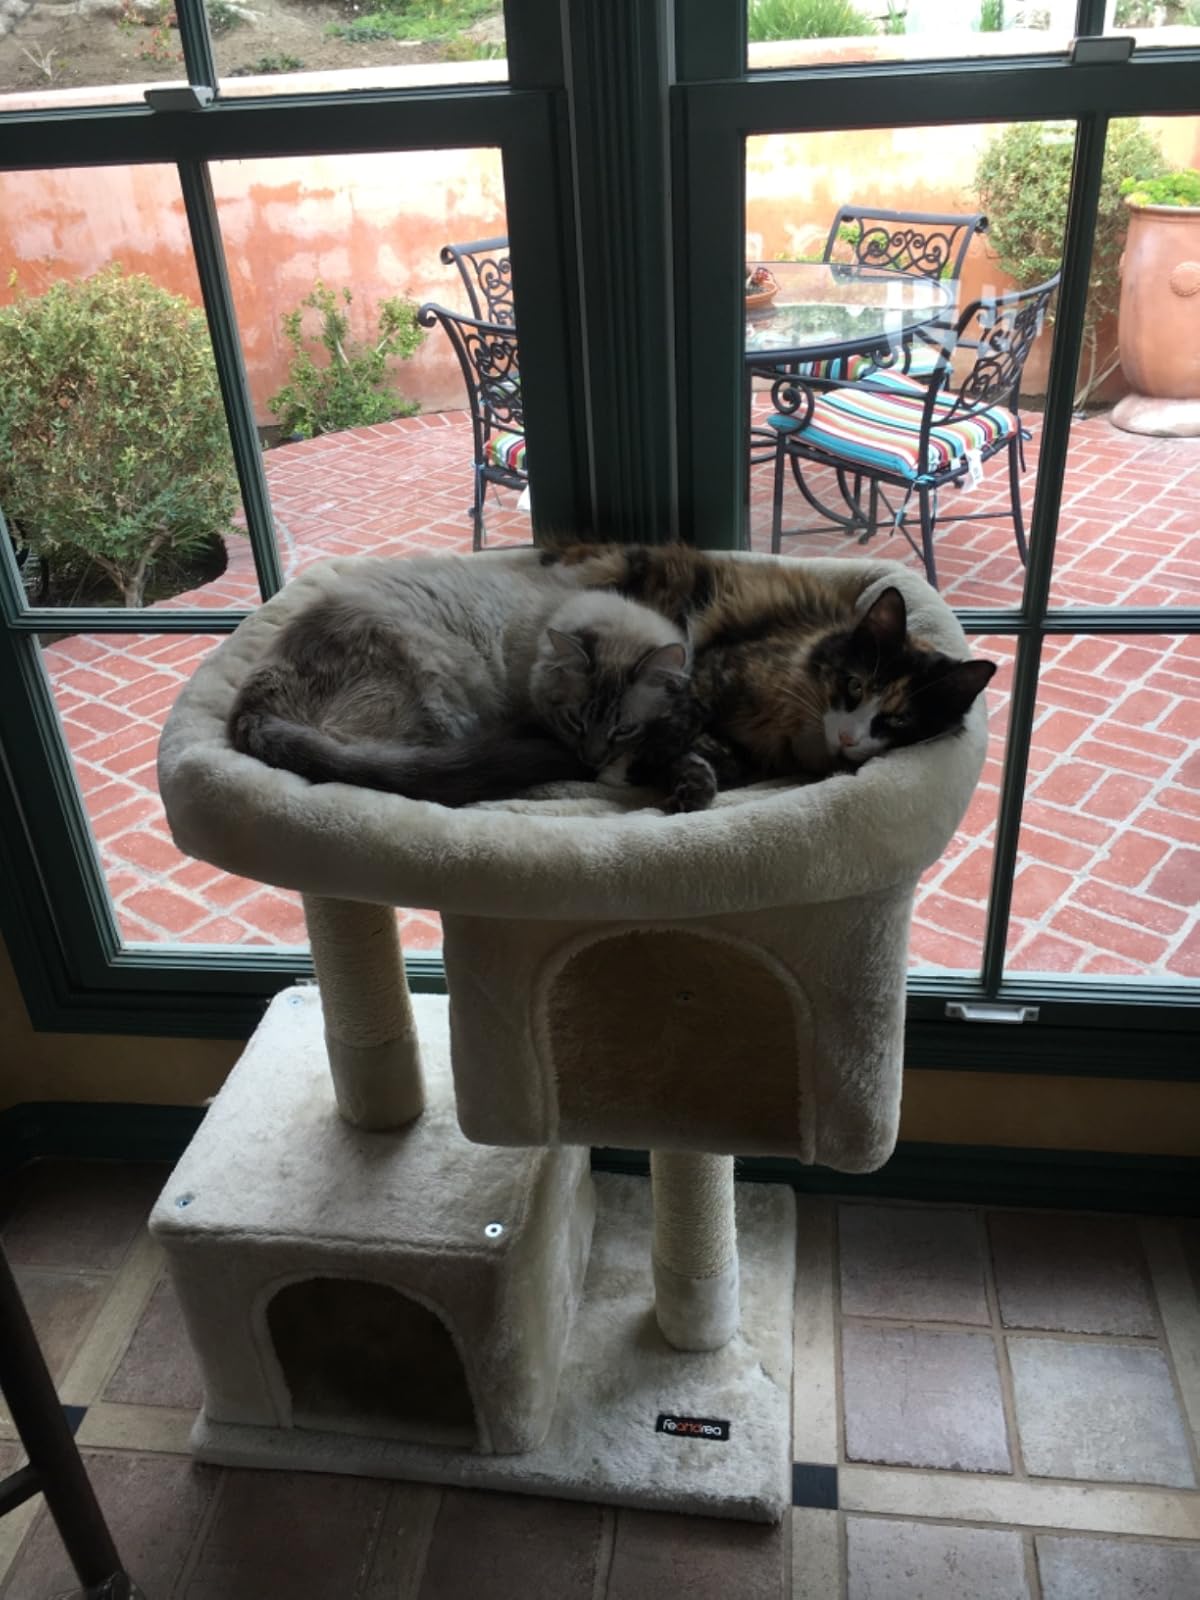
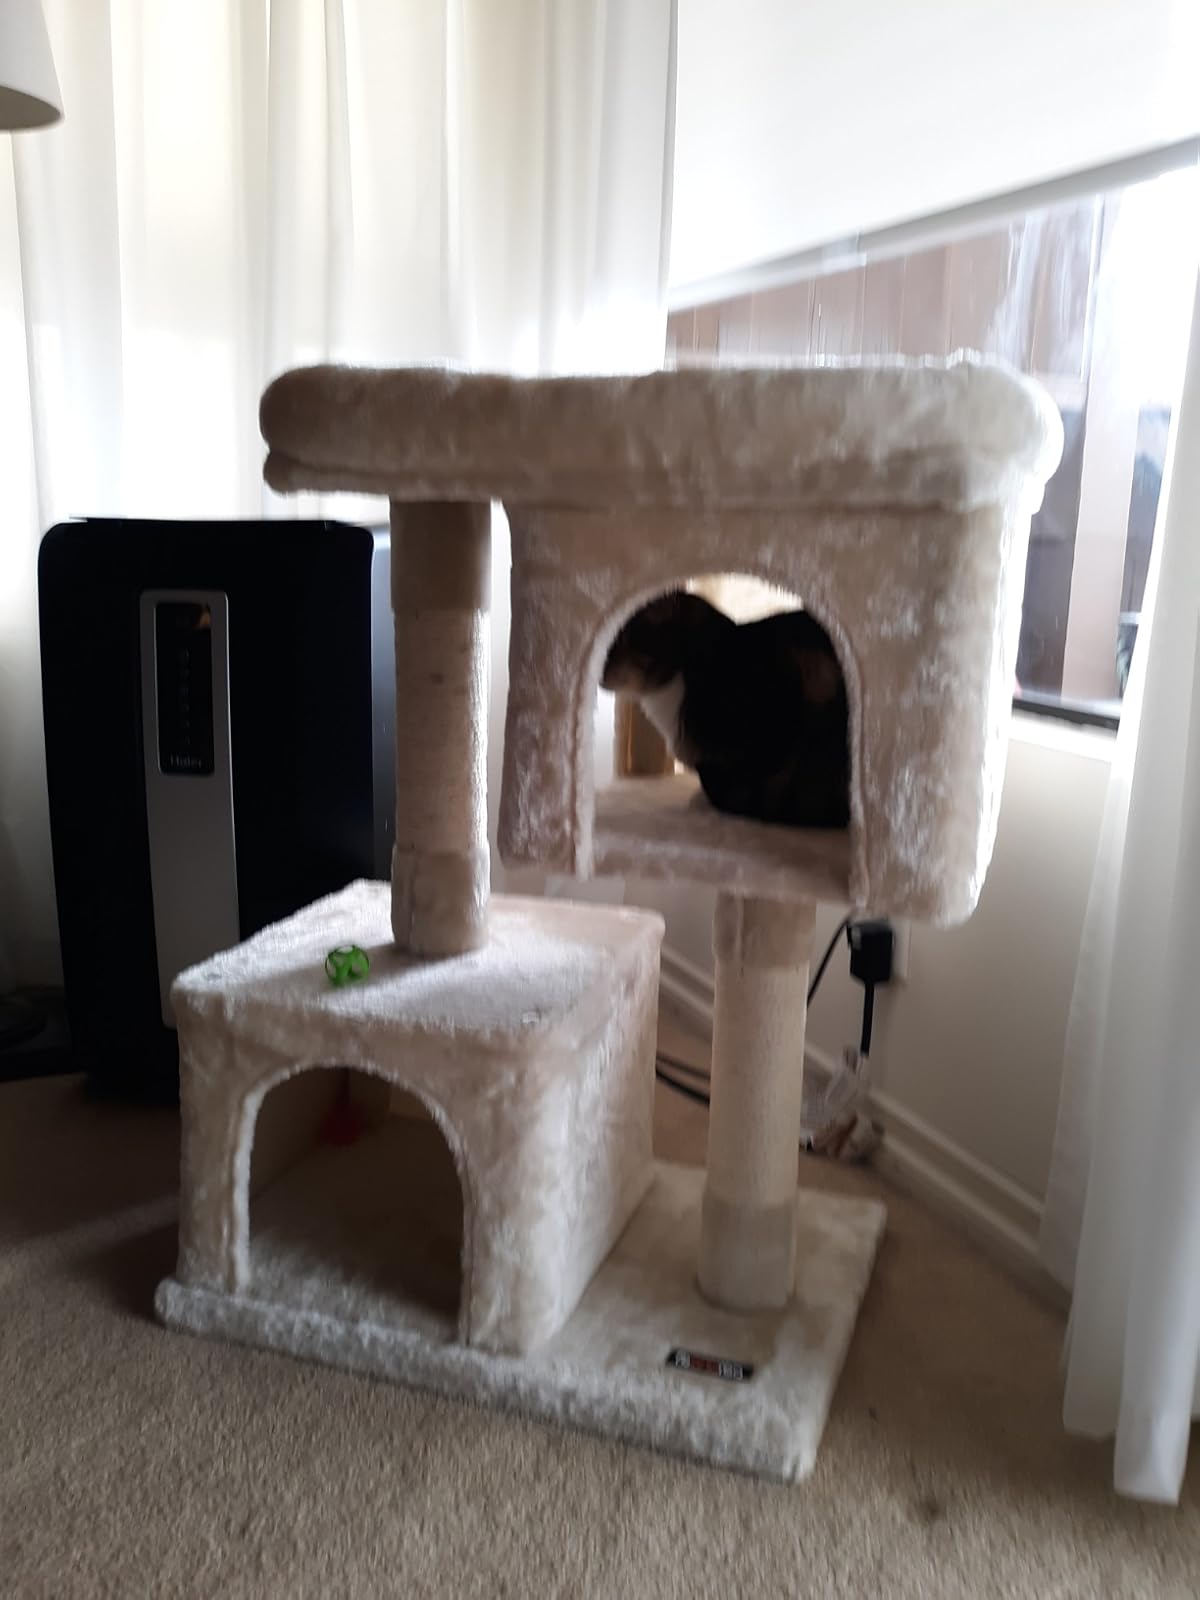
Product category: items_cat tree
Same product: yes